William Stewart Ross

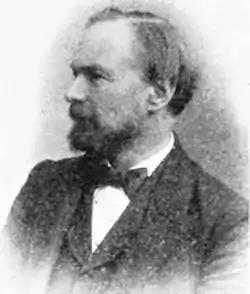
William Stewart Ross – "SALADIN"

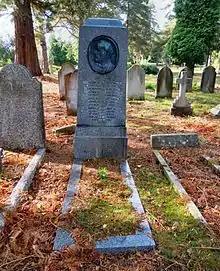
The grave of William Stewart Ross in Brookwood Cemetery

He was born in Kirkbean, Kirkcudbrightshire, into a Presbyterian family. At the age of 20, he began studying at Glasgow University, with the intention of entering the Church. However, he became more interested in literature, particularly the works of Robert Burns and Thomas Carlyle, and moved to London where he managed the Thomas Laurie bookshop.